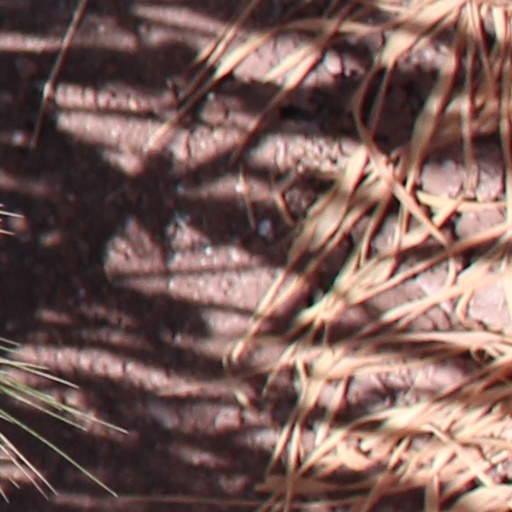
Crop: wheat